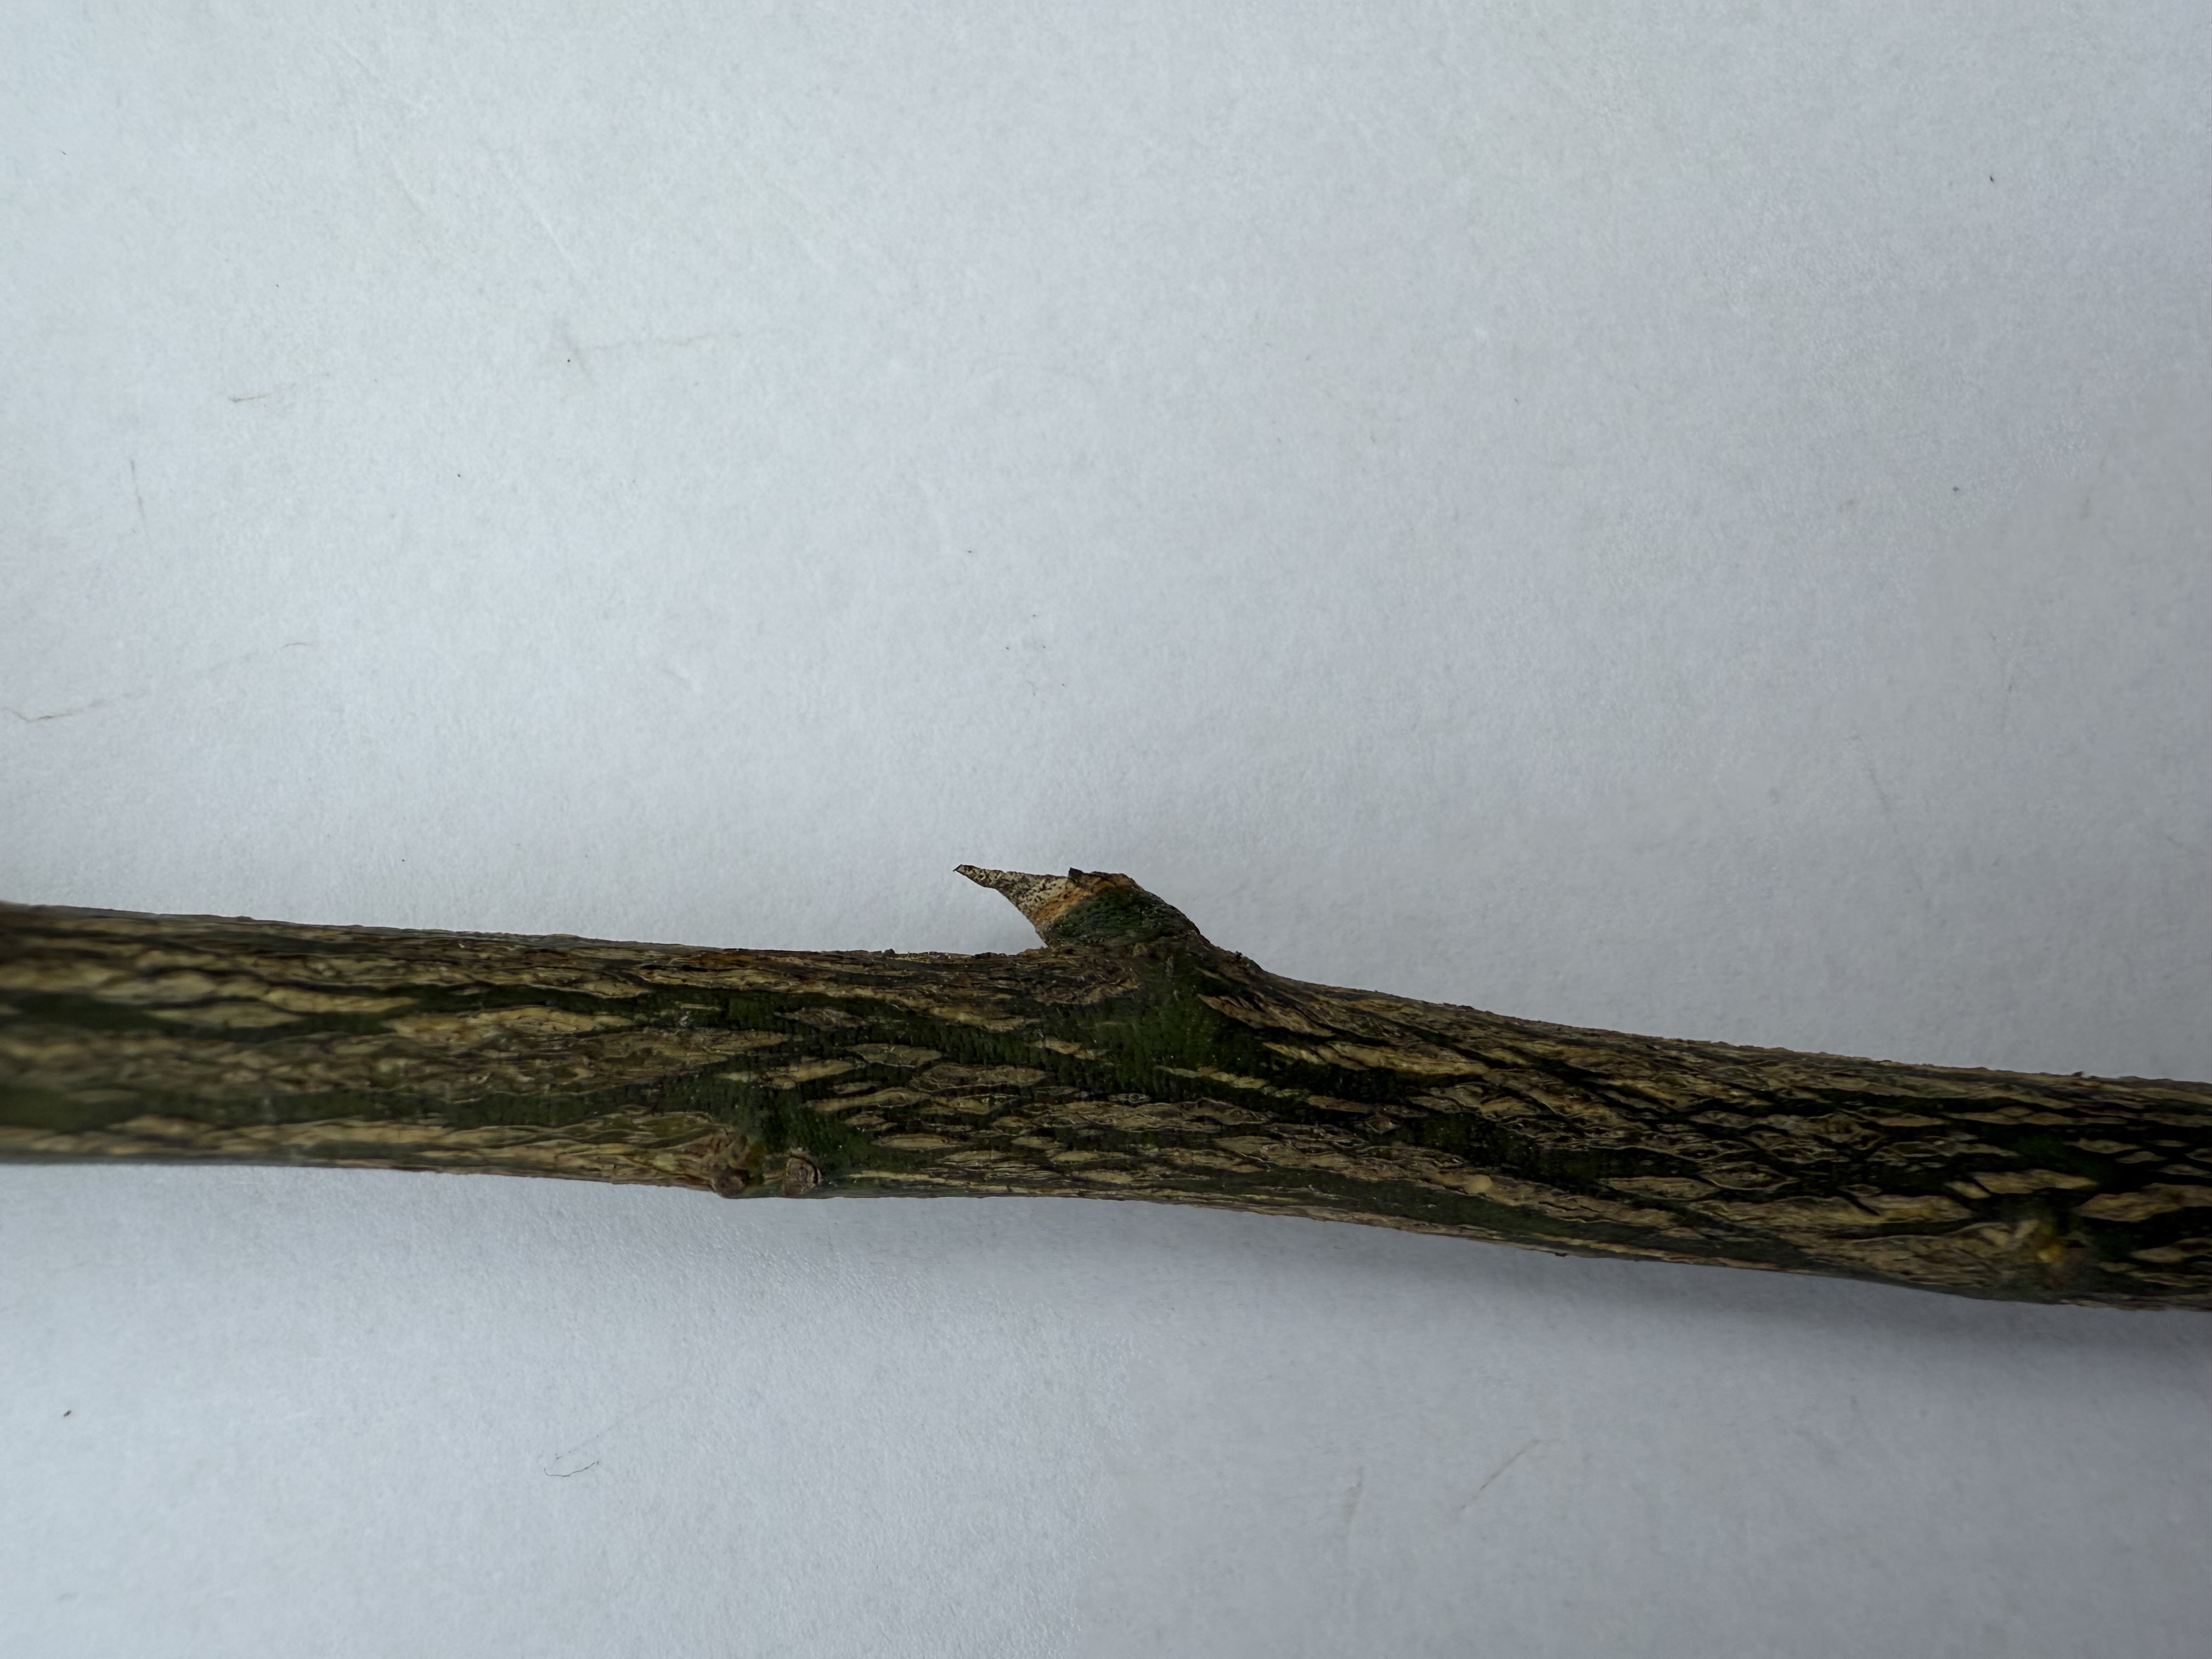
Variety: Kumquat